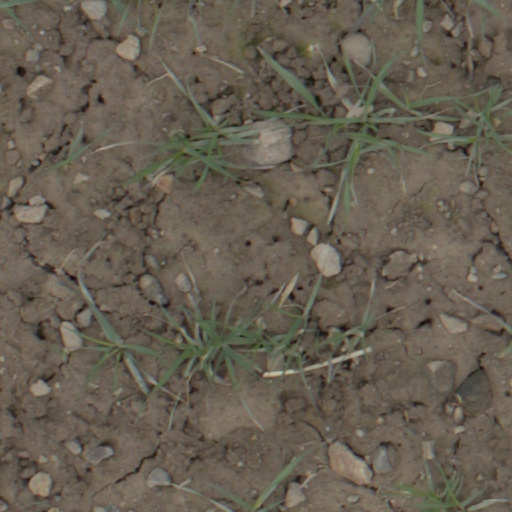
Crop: wheat